Mellis Napier

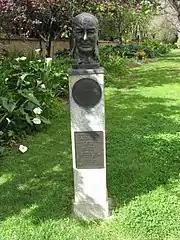
Dowie's bust of Mellis Napier

On 24 October 1908 Napier married Dorothy Bell Kay (died 1959) at Walkerville. They had three sons, one of whom was killed while serving with the Royal Australian Air Force in 1944.